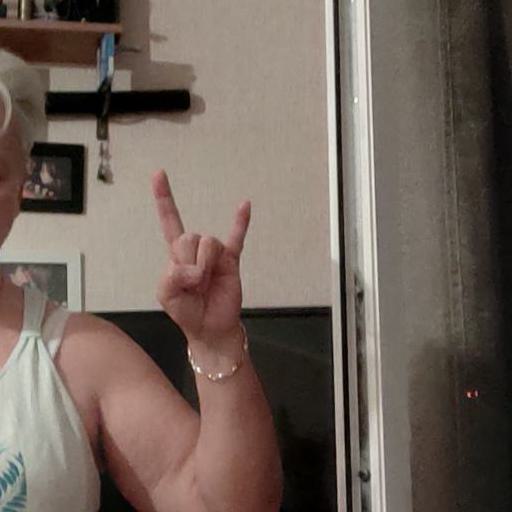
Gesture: rock